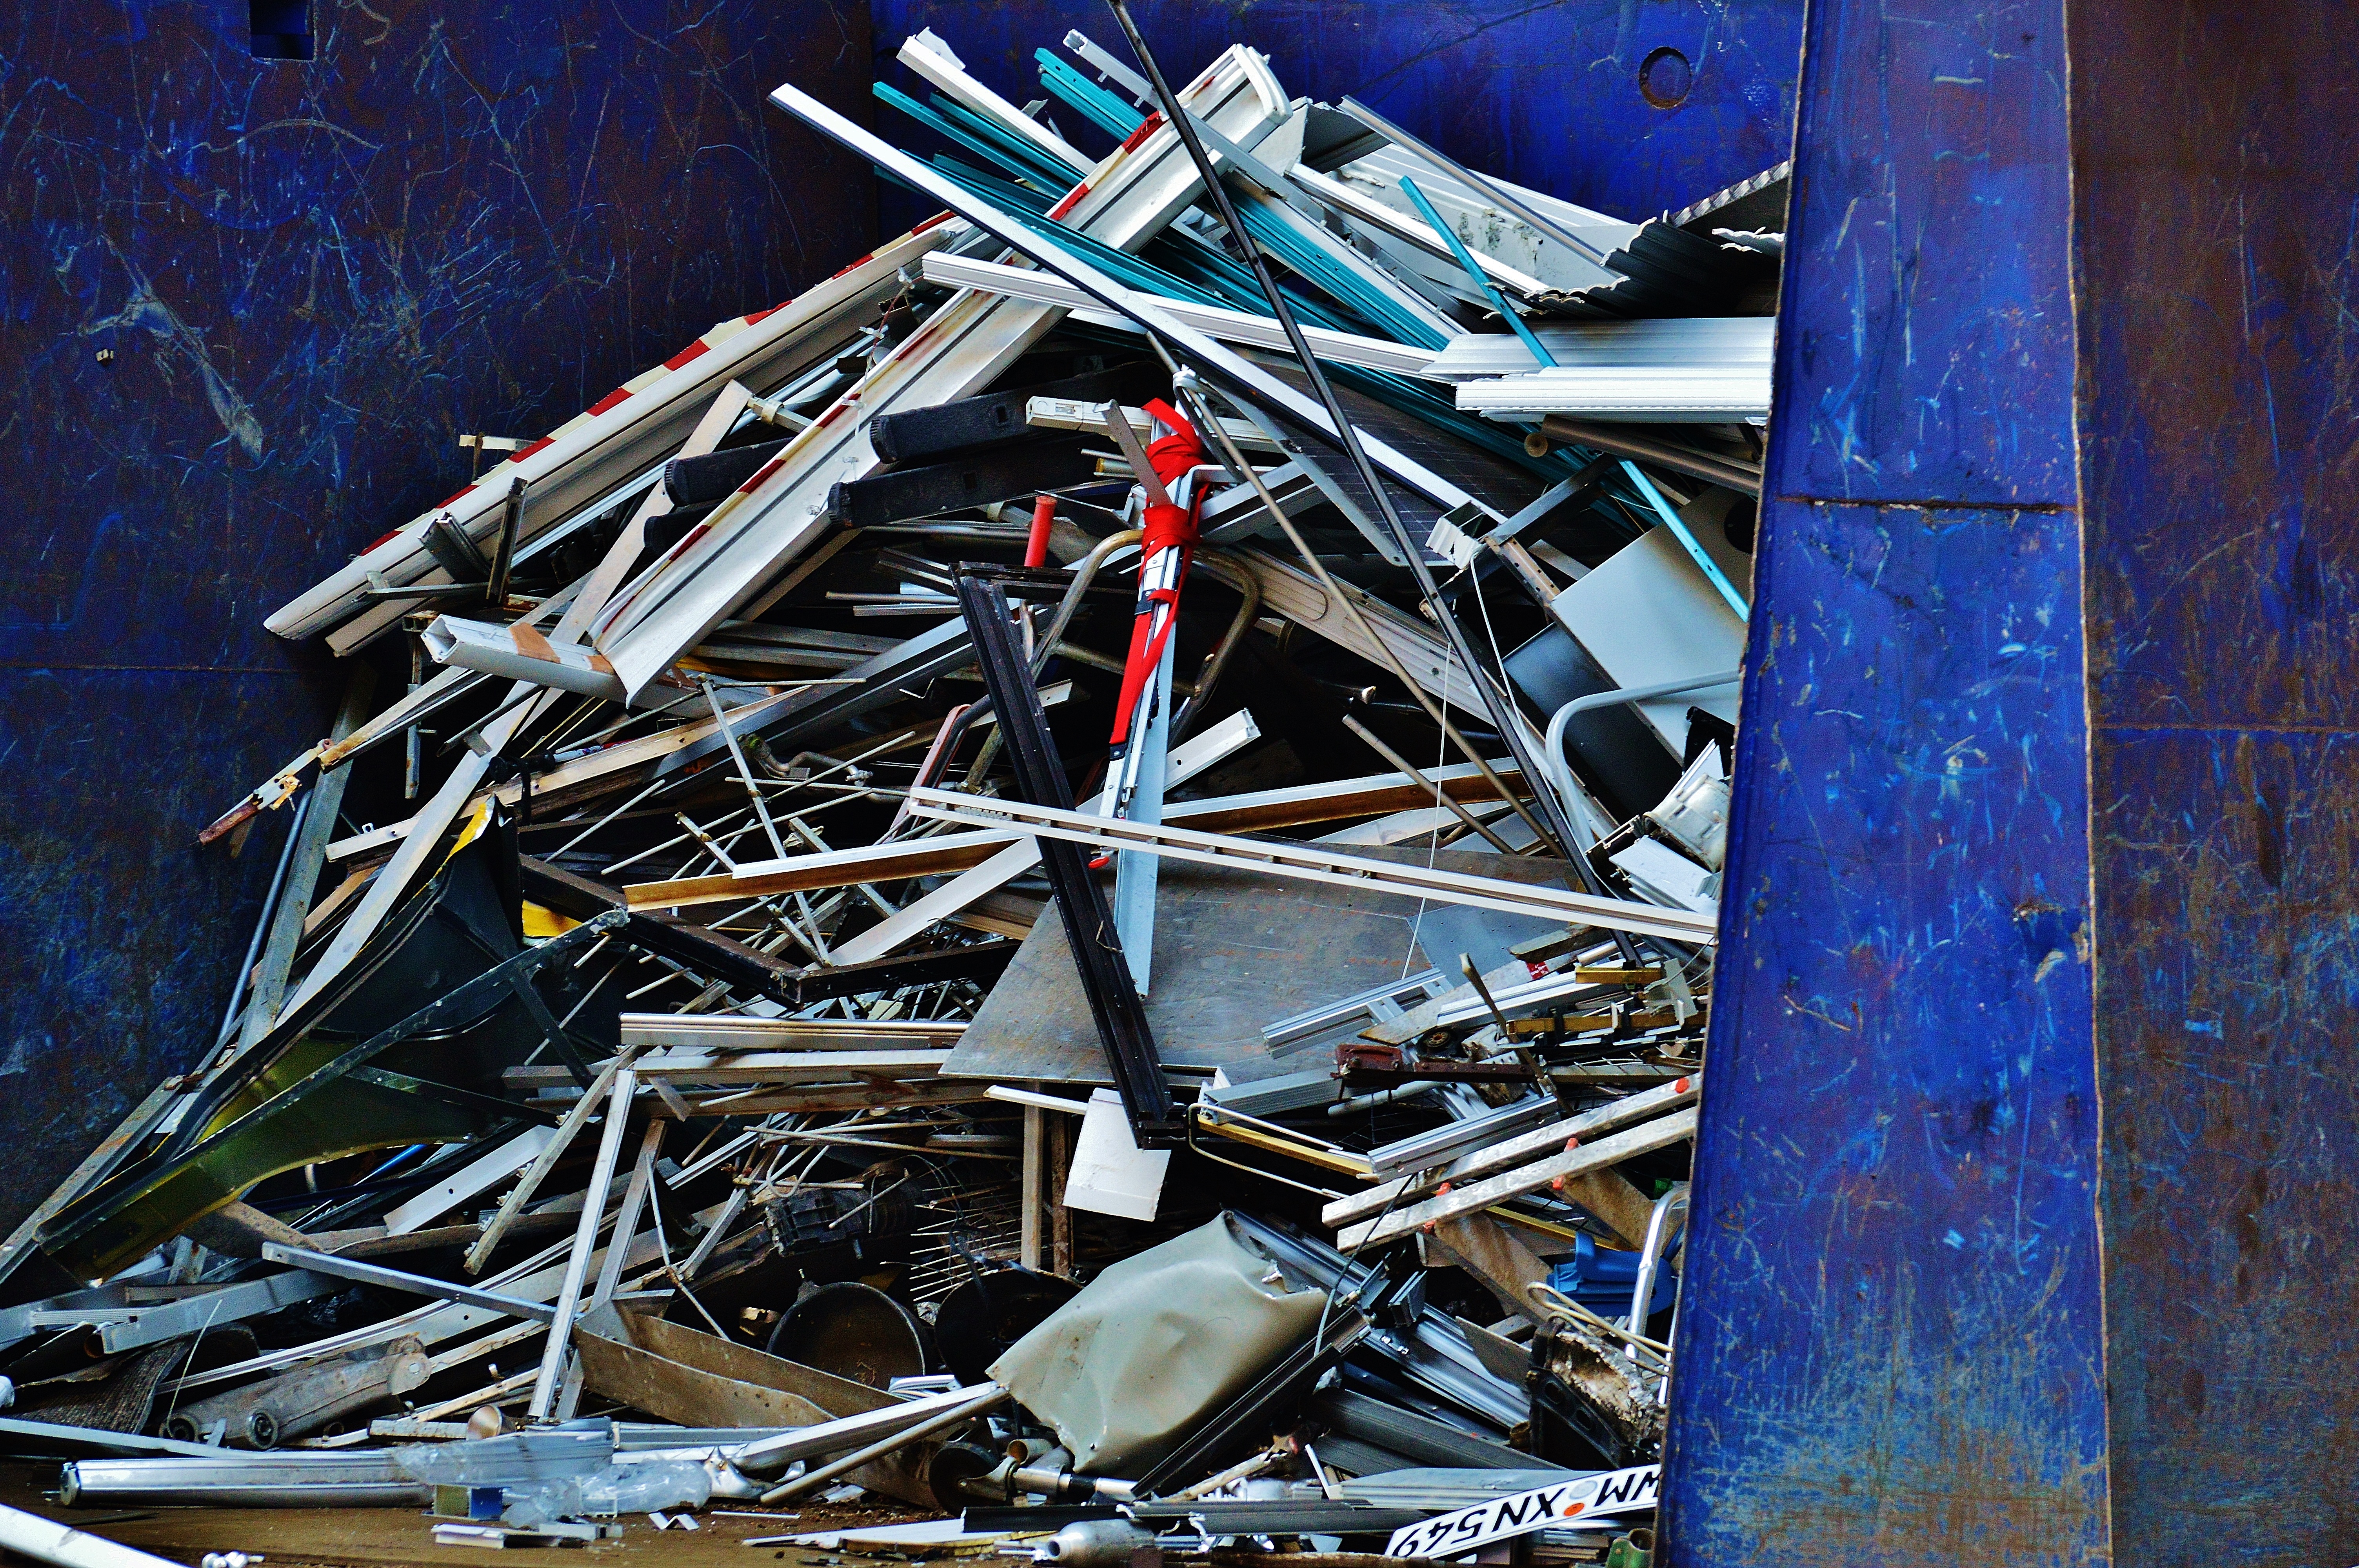
old, metal, blue, art, waste, junkyard, recycling, scrap, aluminium, scrap metal, scrap iron